Ice drilling

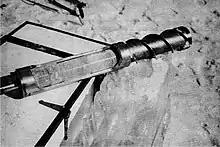
The ACFEL ice auger showing an ice core pushed up into the core remover barrel.

Ice drilling allows scientists studying glaciers and ice sheets to gain access to what is beneath the ice, to take measurements along the interior of the ice, and to retrieve samples. Instruments can be placed in the drilled holes to record temperature, pressure, speed, direction of movement, and for other scientific research, such as neutrino detection.